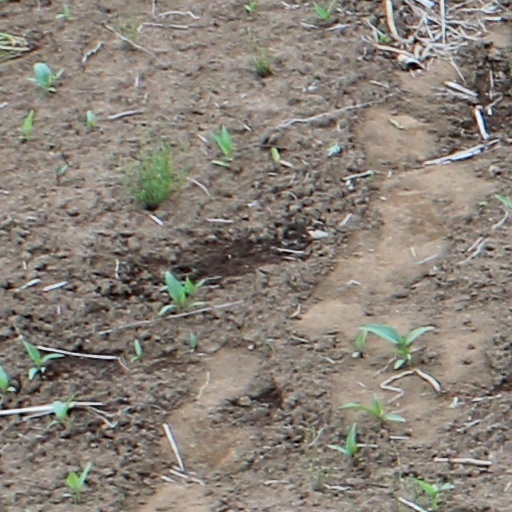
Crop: wheat